Bolívar Armijos Velasco

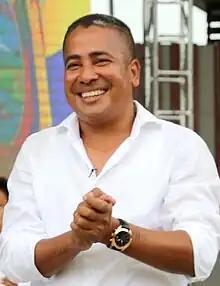
Armijos Velasco in March 2017

Bolívar Abdón Armijos Velasco (born 9 January 1976) is an Ecuadorian lawyer and politician who served as president of the National Council of Rural Parochial Governments of Ecuador (CONAGOPARE). He was a candidate for the presidency of Ecuador for the AMIGO Movement in the Ecuador presidential elections of 2023.